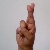
The image shows a hand gesture representing the letter 'R' in Indian Sign Language.